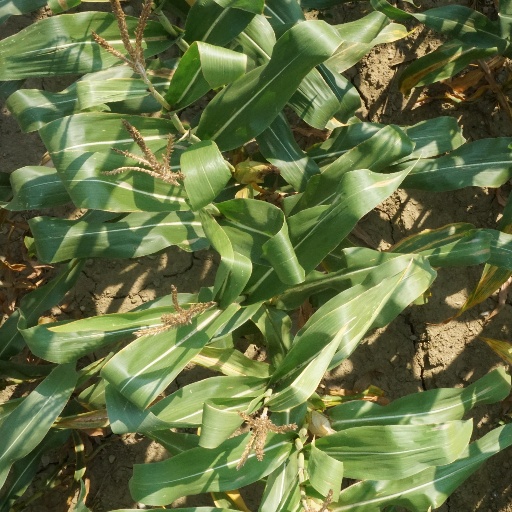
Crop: maize; corn